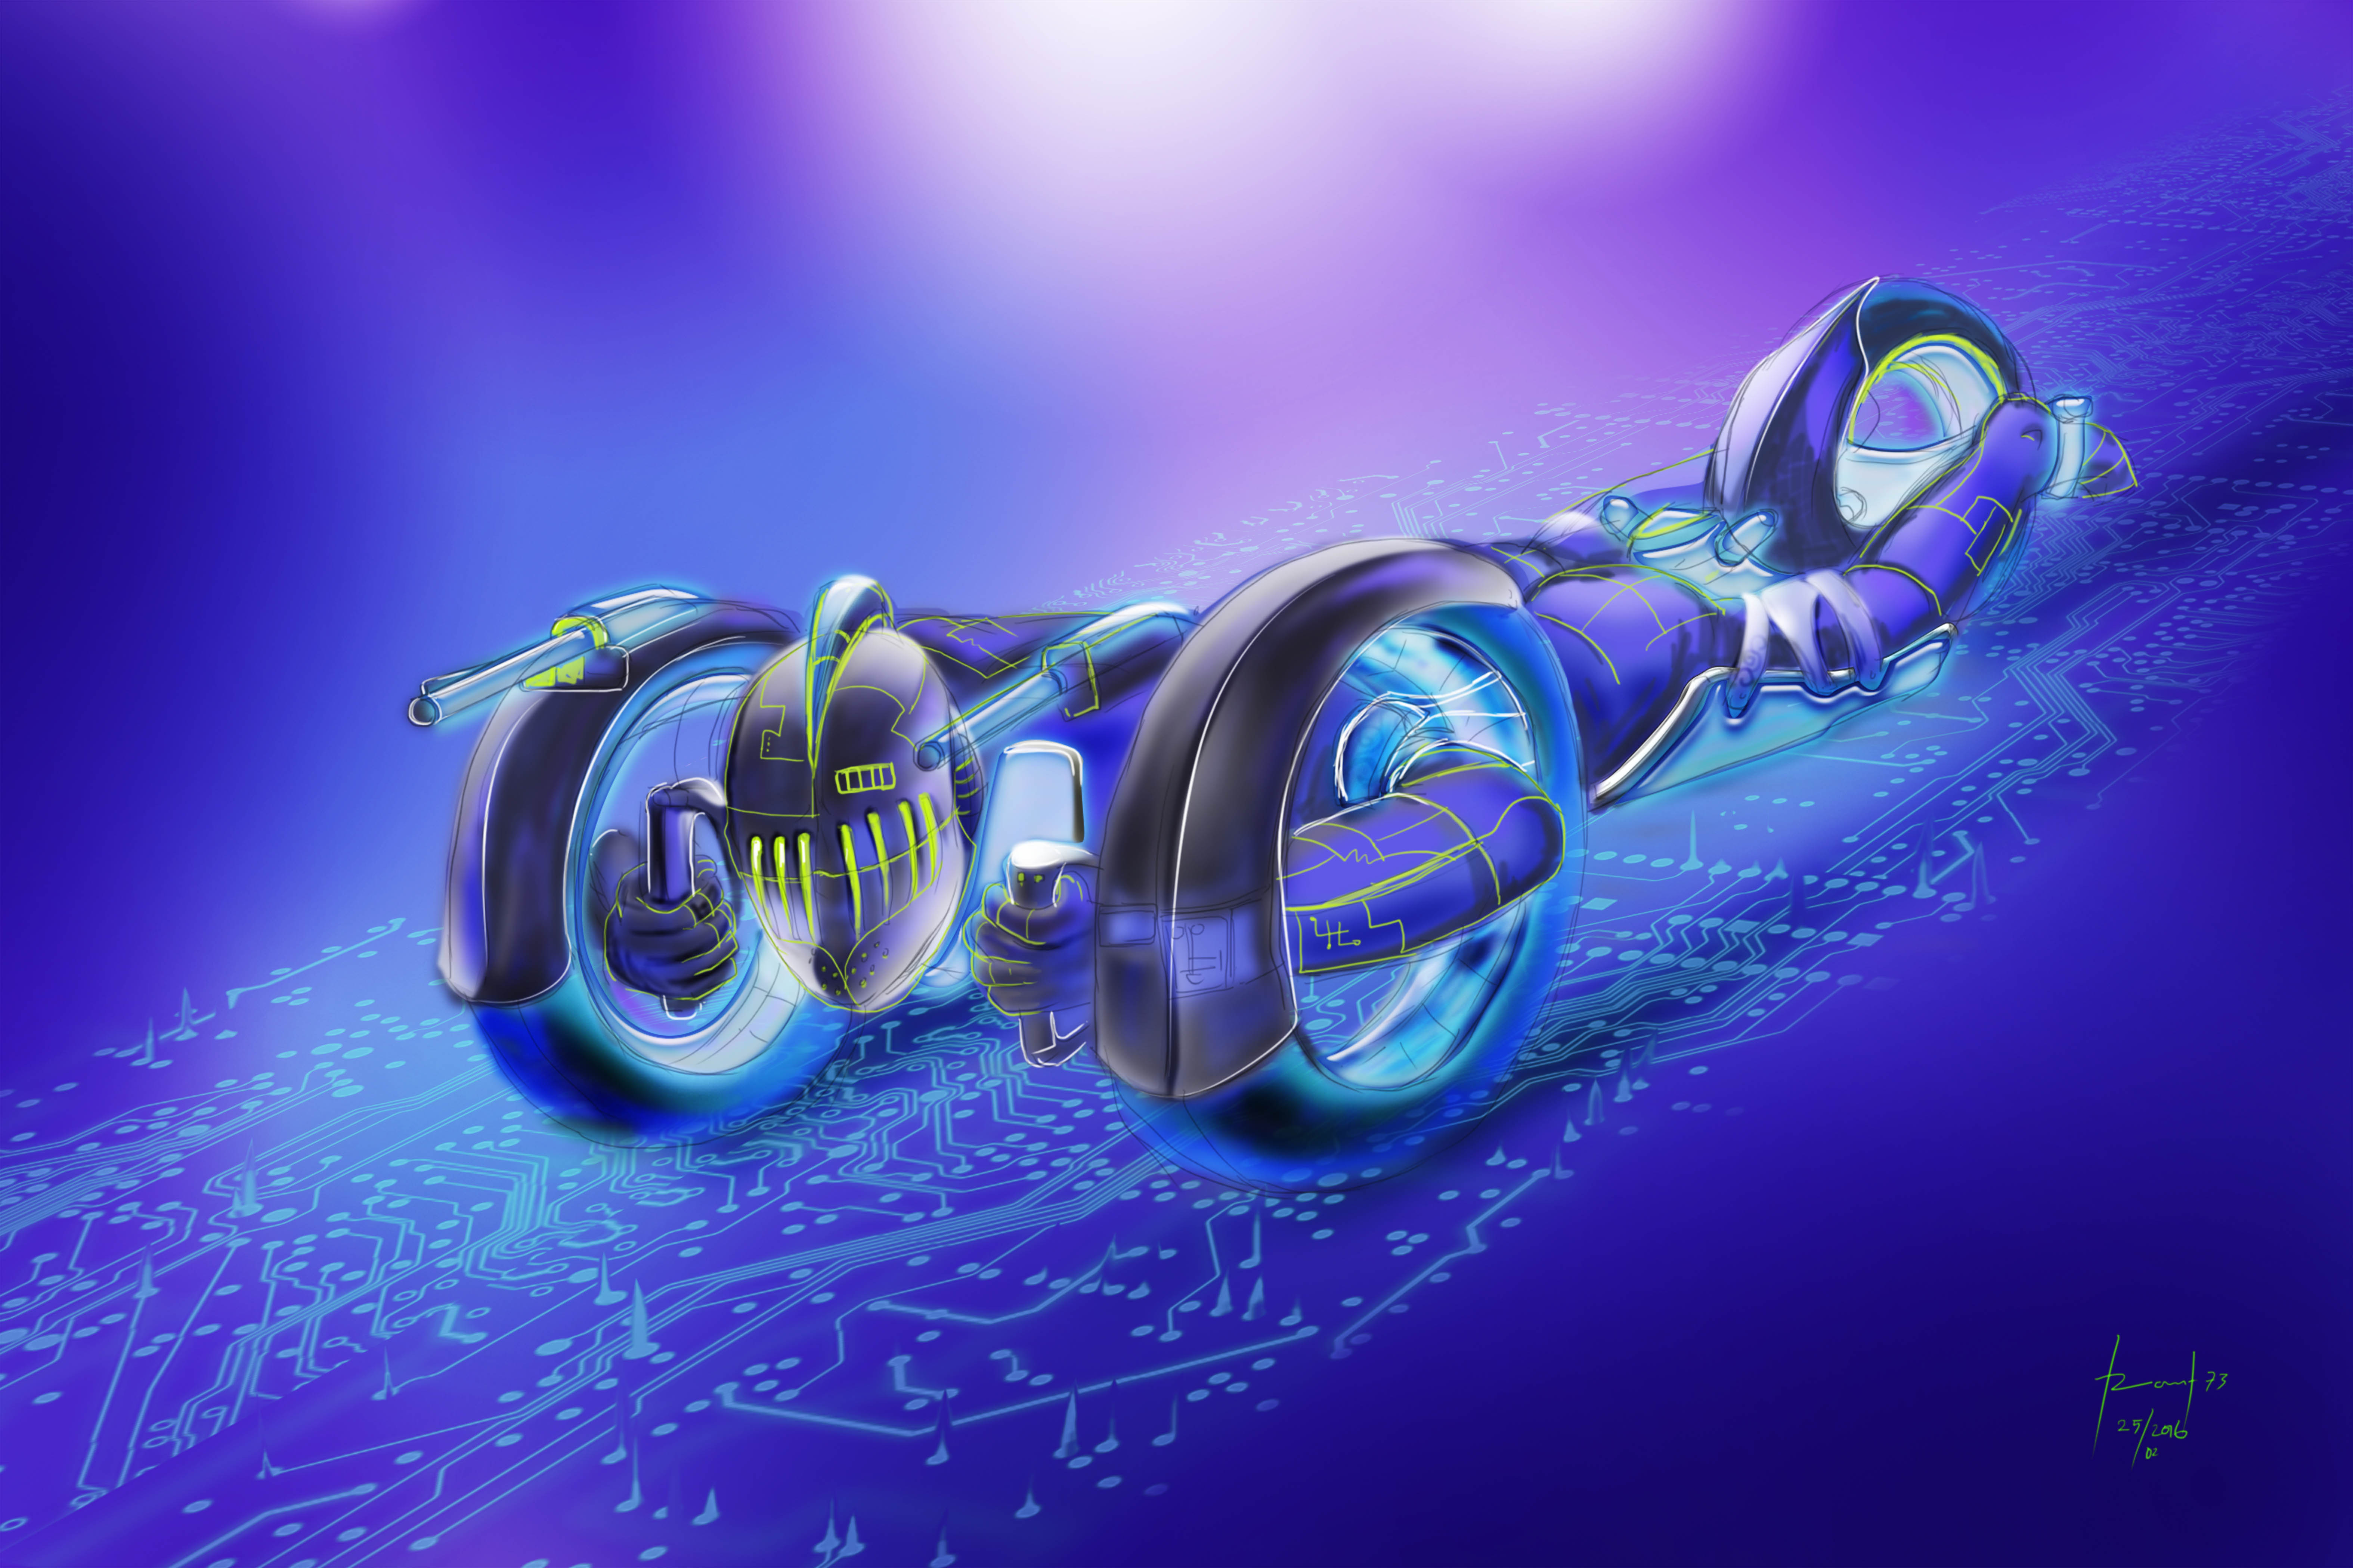
light, street, blue, cycle, font, future, illustration, digital, photoshop, photobooth, electron, figher, screenshot, macro photography, computer wallpaper